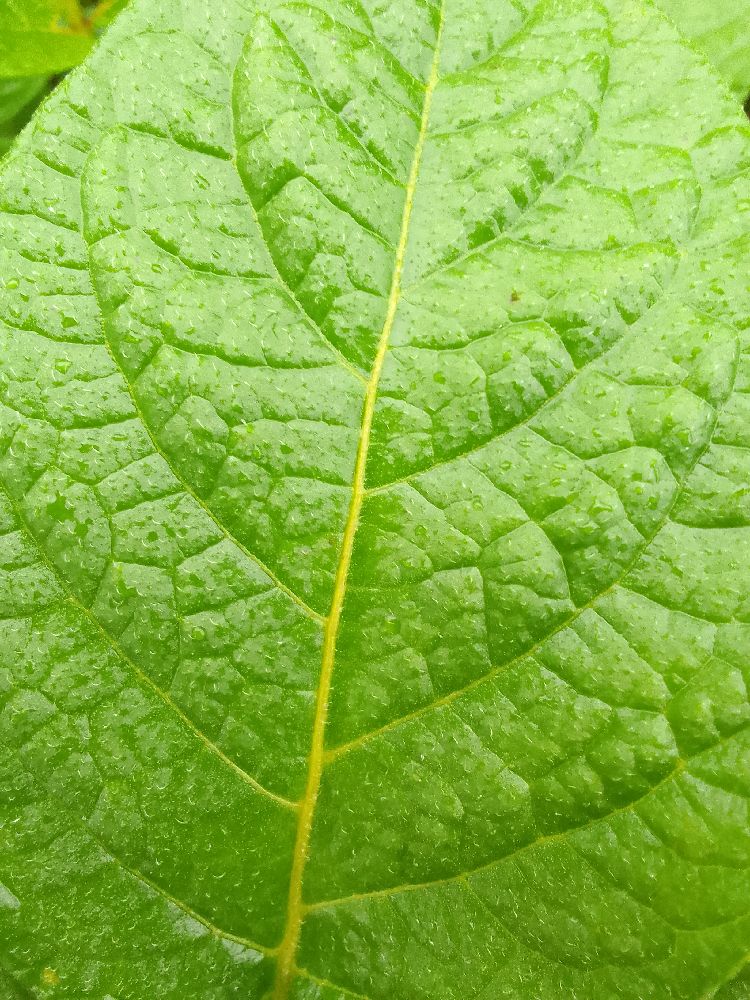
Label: Healthy